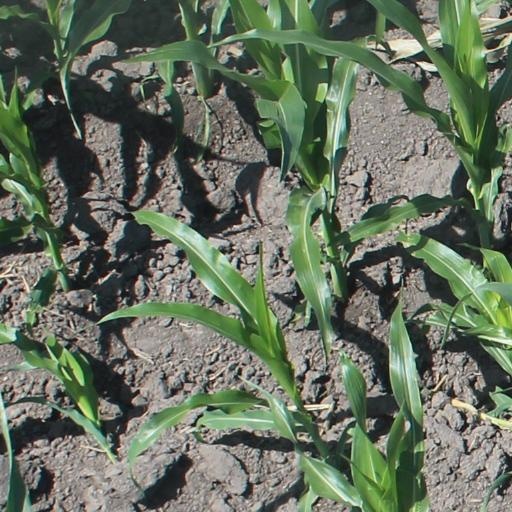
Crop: maize; corn